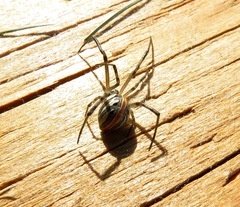
Species: Lactrodectus_hesperus